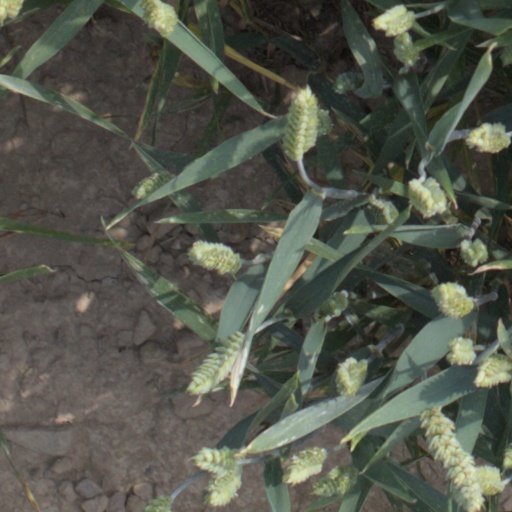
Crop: wheat